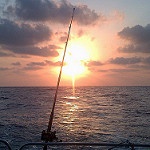
Scene: Outdoor